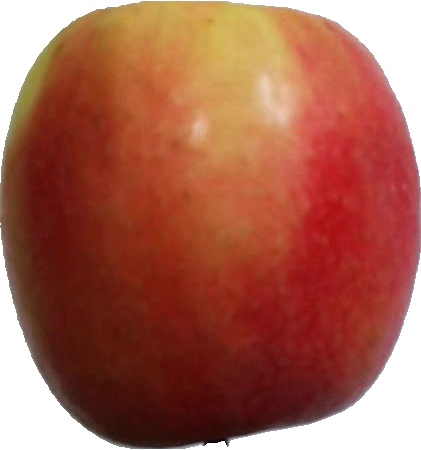
Label: apple_pink_lady_1